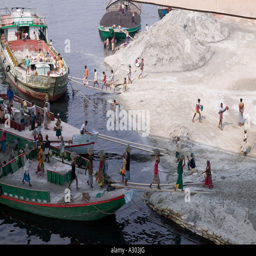
workers carrying heavy baskets of sand on their heads from the boat to the beach along the road